François Cogné

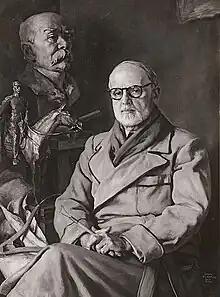
Portrait de François Cogné par Serge Ivanoff, Paris, 1945.

François Cogné (10 August 1876 9 April 1952) was a French sculptor. His work was part of the sculpture event in the art competition at the 1924 Summer Olympics.